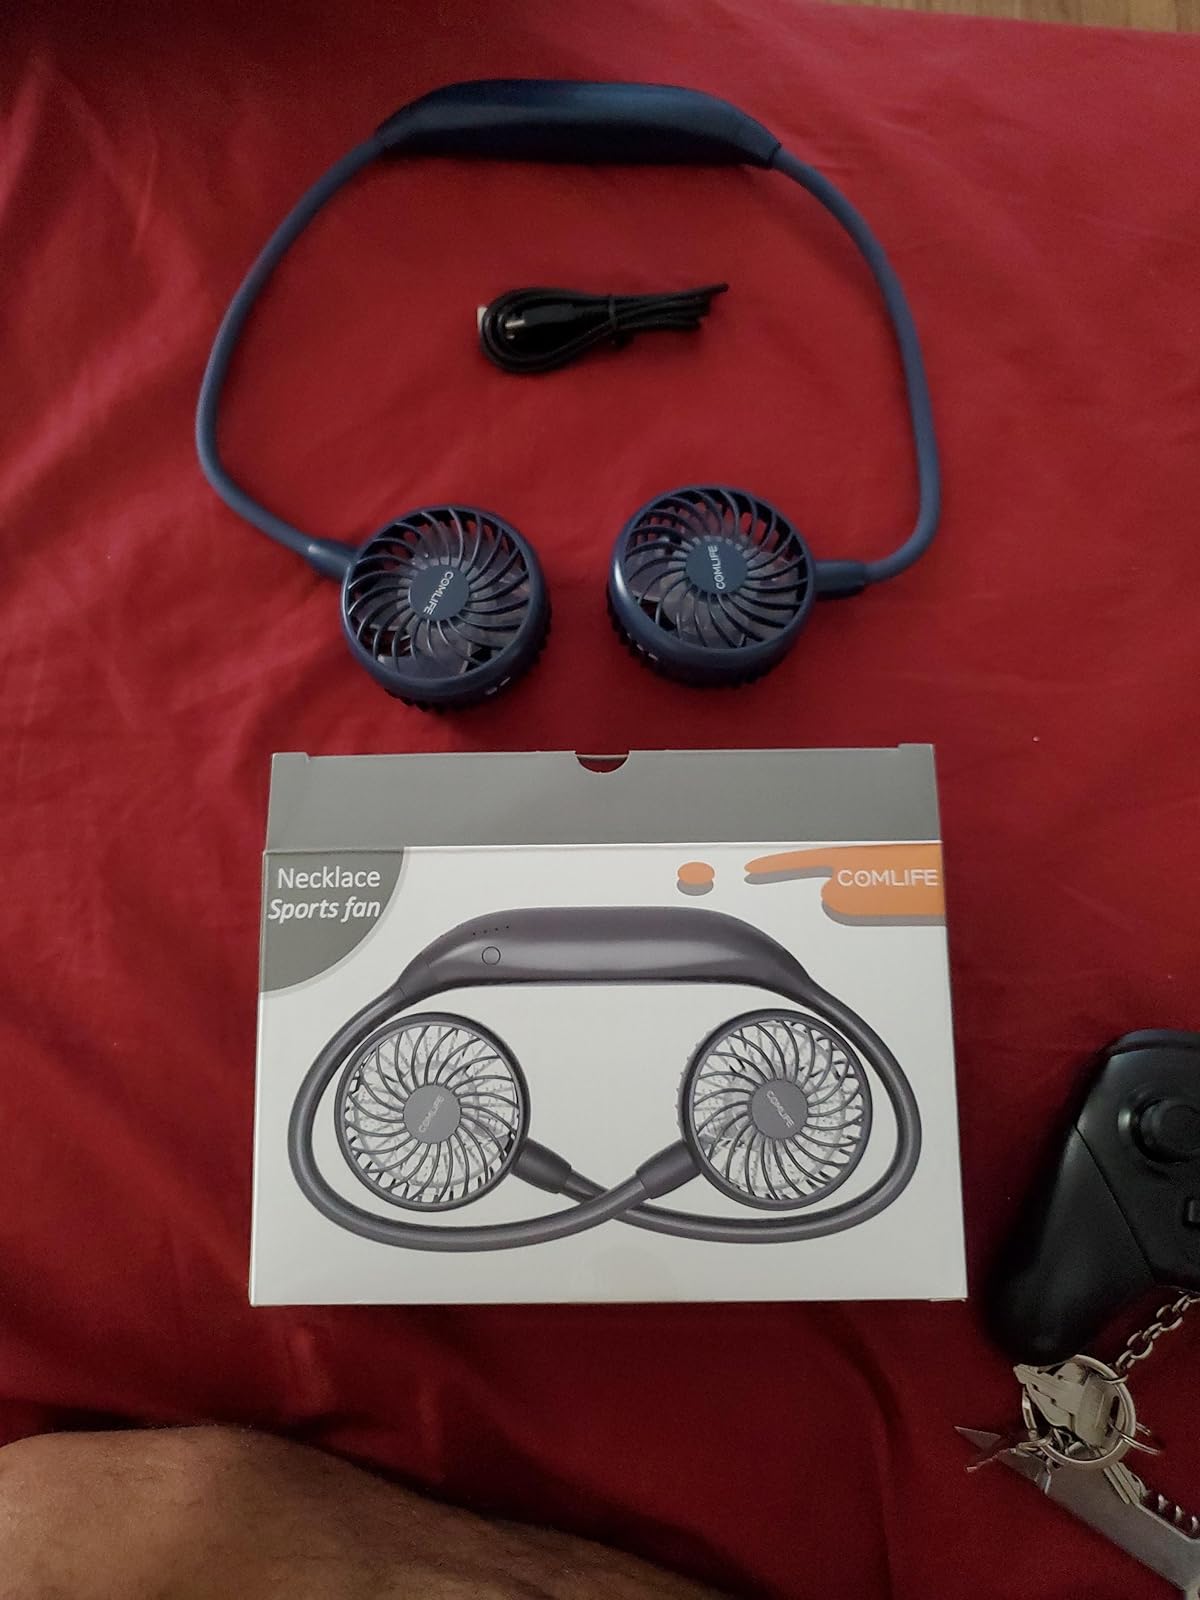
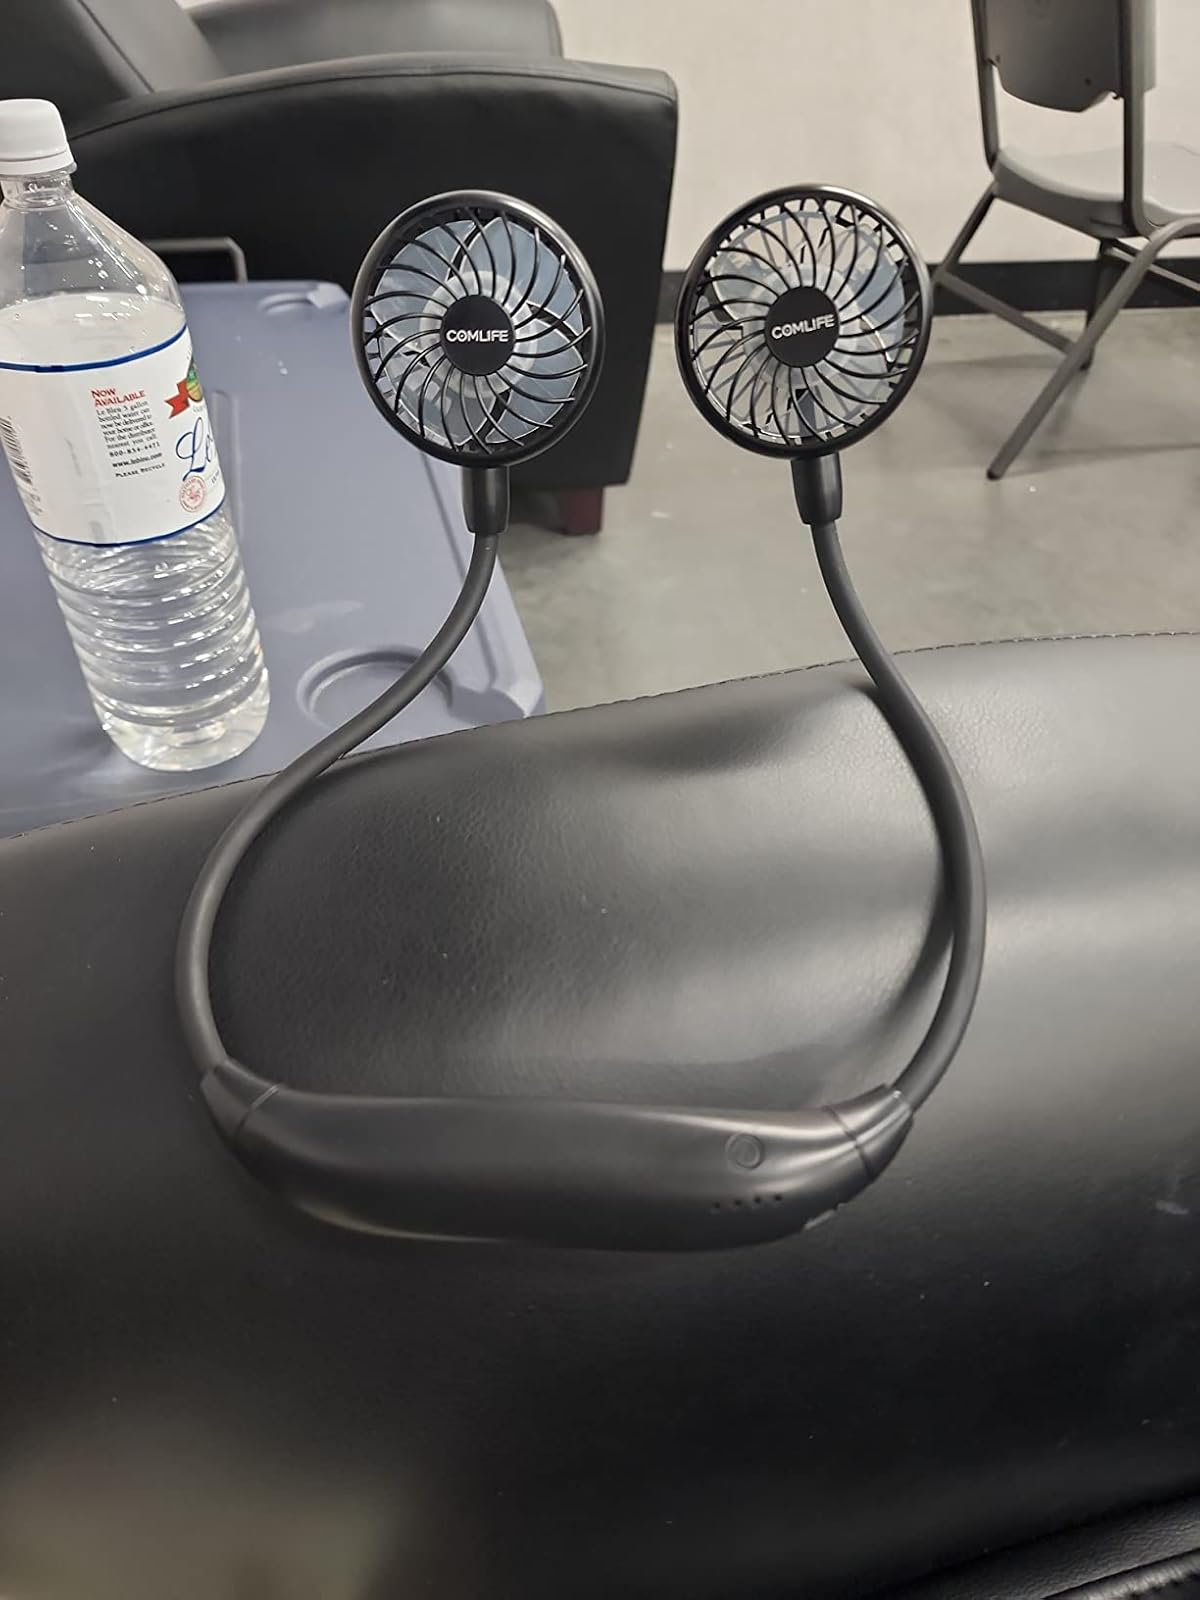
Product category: fan
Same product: no